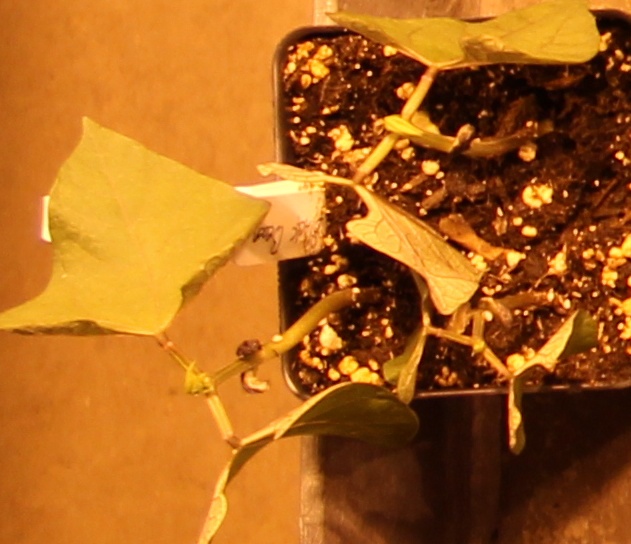
Label: Blackbean